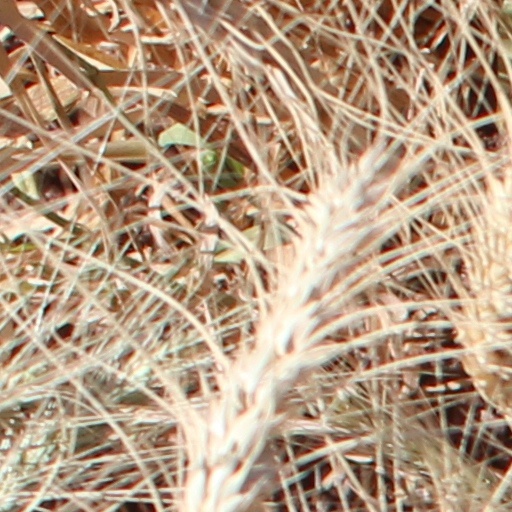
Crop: wheat